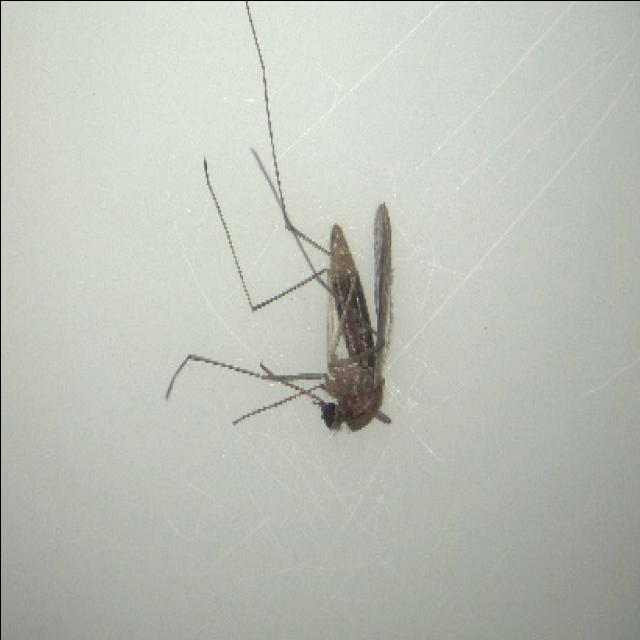
Species: culex_pipiens